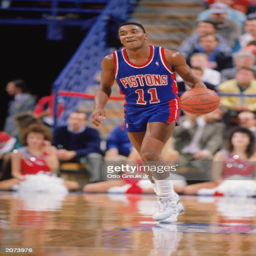
basketball player advances the ball during a game in the season